Archibald Elliot

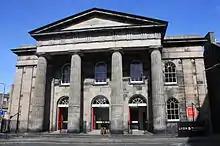
Broughton McDonald Church in Edinburgh

Archibald Elliot (August 1761 – 16 June 1823) was a Scottish architect based in Edinburgh. He had a very distinctive style, typified by square plans, concealed roofs, crenellated walls and square corner towers. All may be said to derive from the earlier local example of Melville Castle by James Playfair. Many of his works have been demolished.